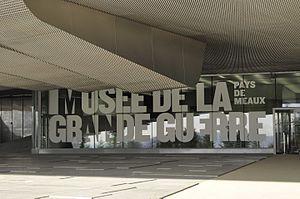
Musée de la Grande Guerre du Pays de Meaux
Jean-François Copé, né le 5 mai 1964 à Boulogne-Billancourt, est un haut fonctionnaire et homme politique français.